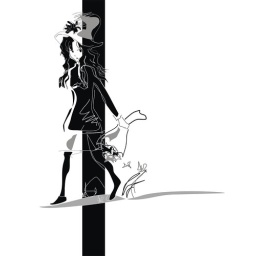
serie pick in the black flowers